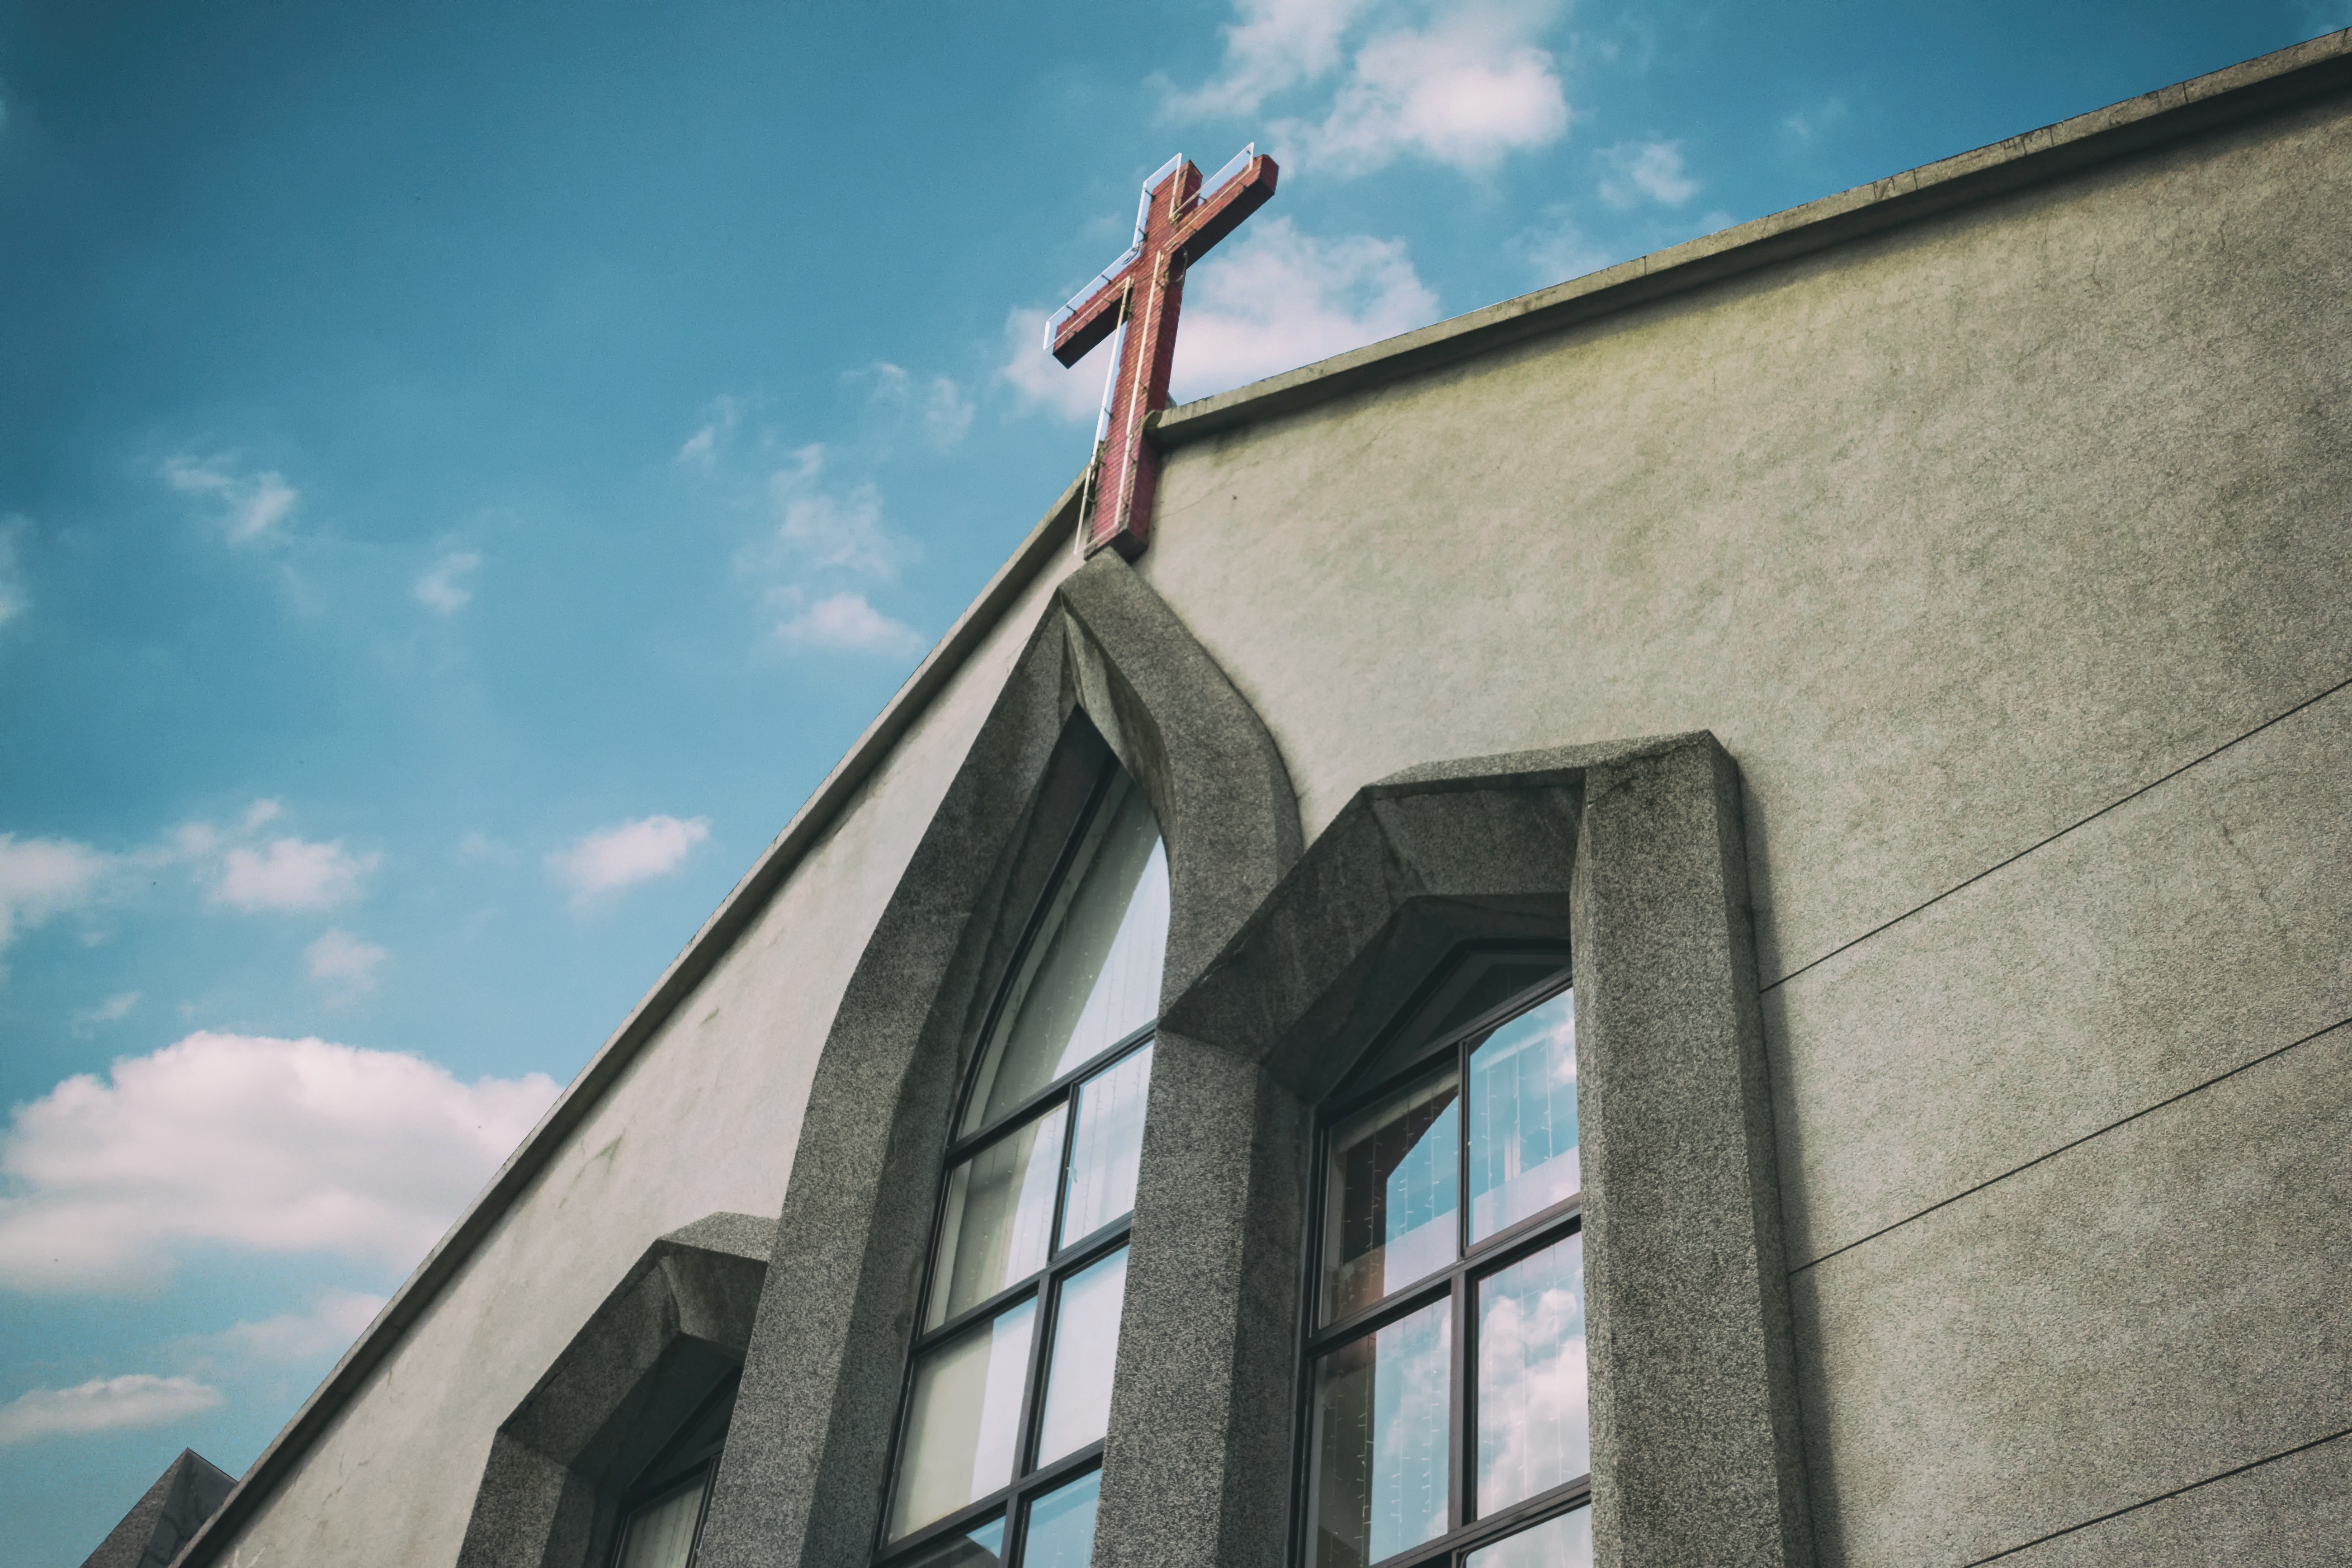
architecture, sky, window, perspective, roof, building, facade, blue, church, cross, steeple